Foucault pendulum

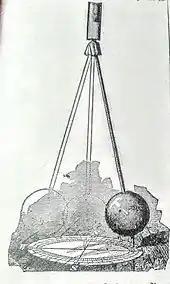
A print of the Foucault Pendulum, 1895

Foucault was inspired by observing a thin flexible rod on the axis of a lathe, which vibrated in the same plane despite the rotation of the supporting frame of the lathe.